Cigarette smoking for weight loss

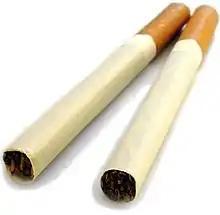
East German cigarettes

Cigarette smoking for weight loss is a weight control method whereby one consumes tobacco, often in the form of cigarettes, to decrease one's appetite. The practice dates to early knowledge of nicotine as an appetite suppressant.